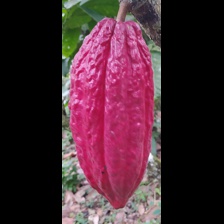
Label: sana